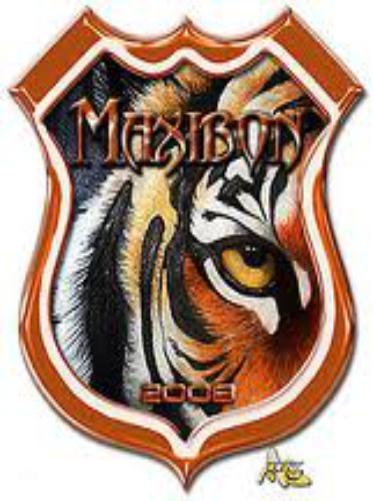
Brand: Maxibon
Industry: Food